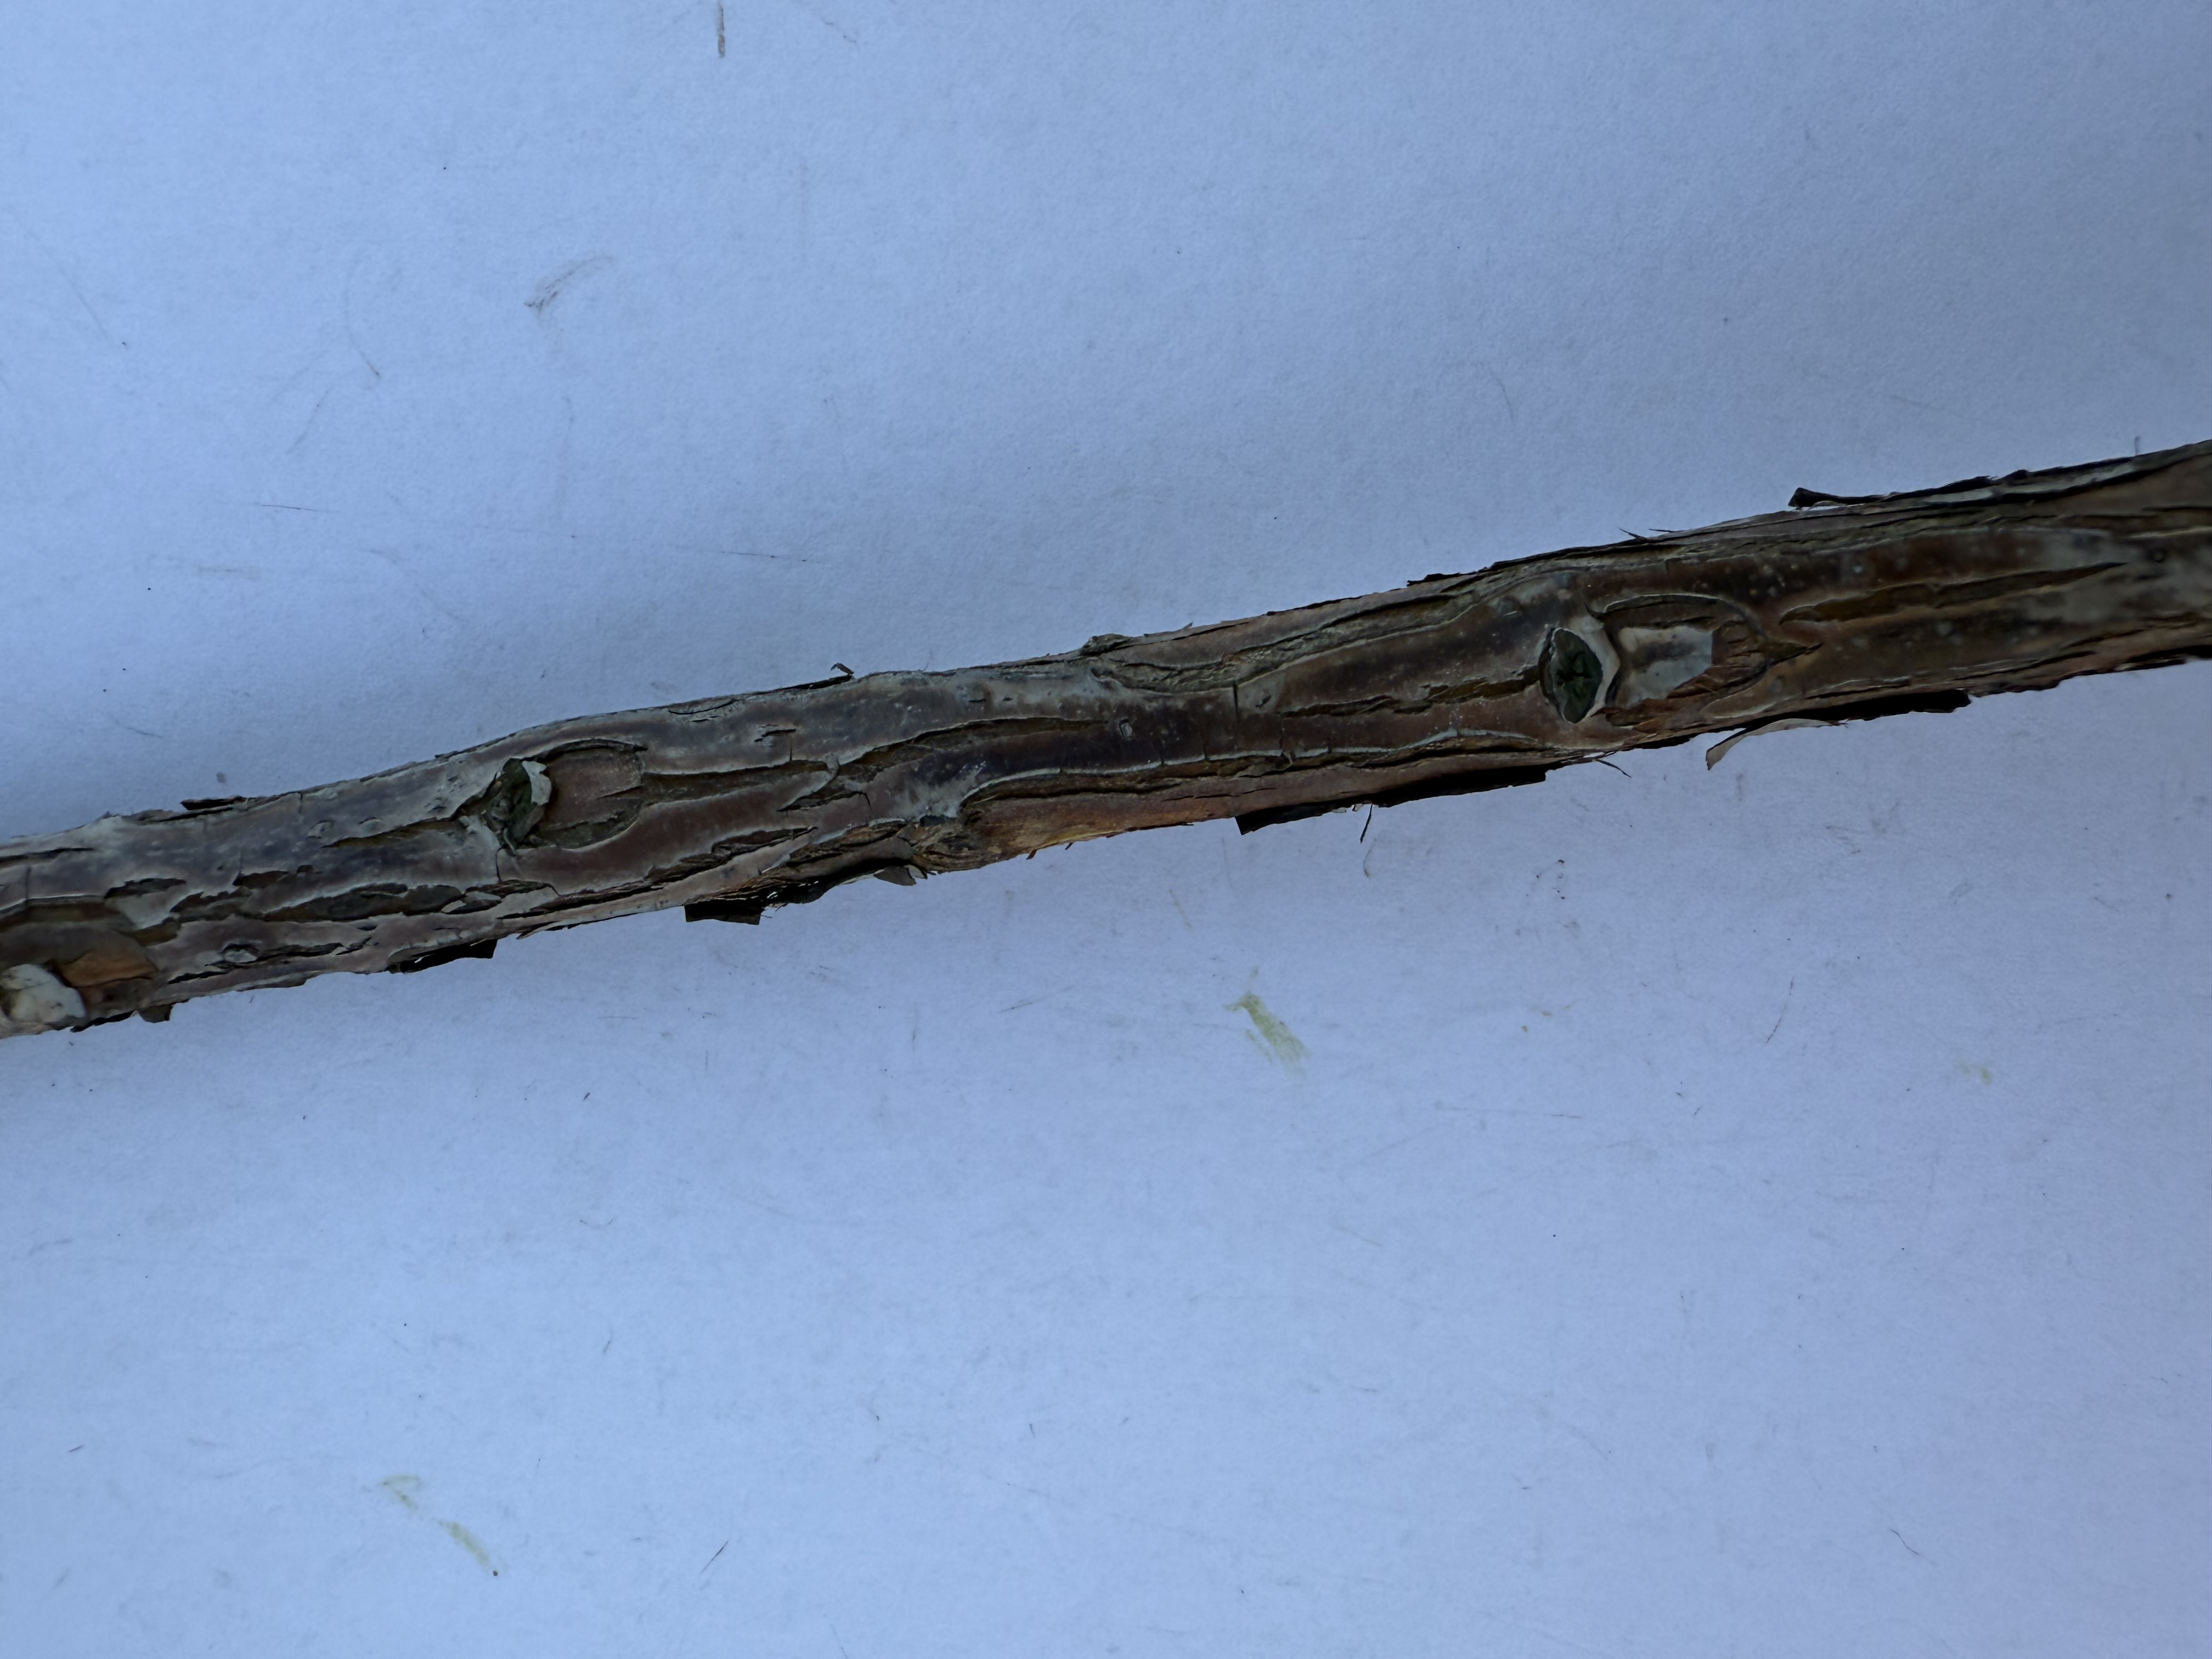
Variety: Wild Strawberry